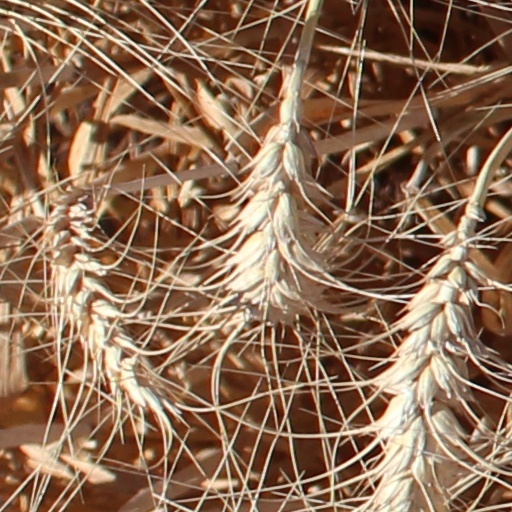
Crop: wheat